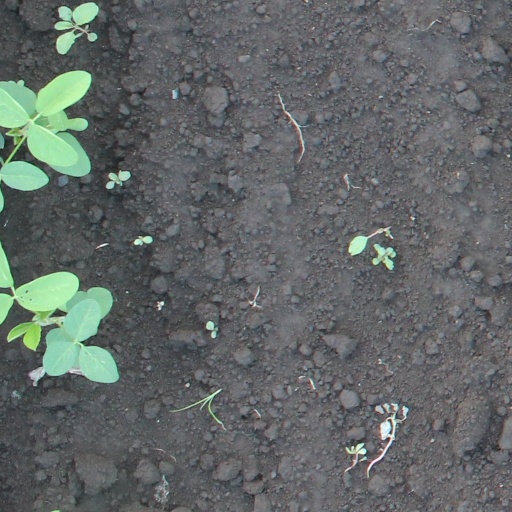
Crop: soybean